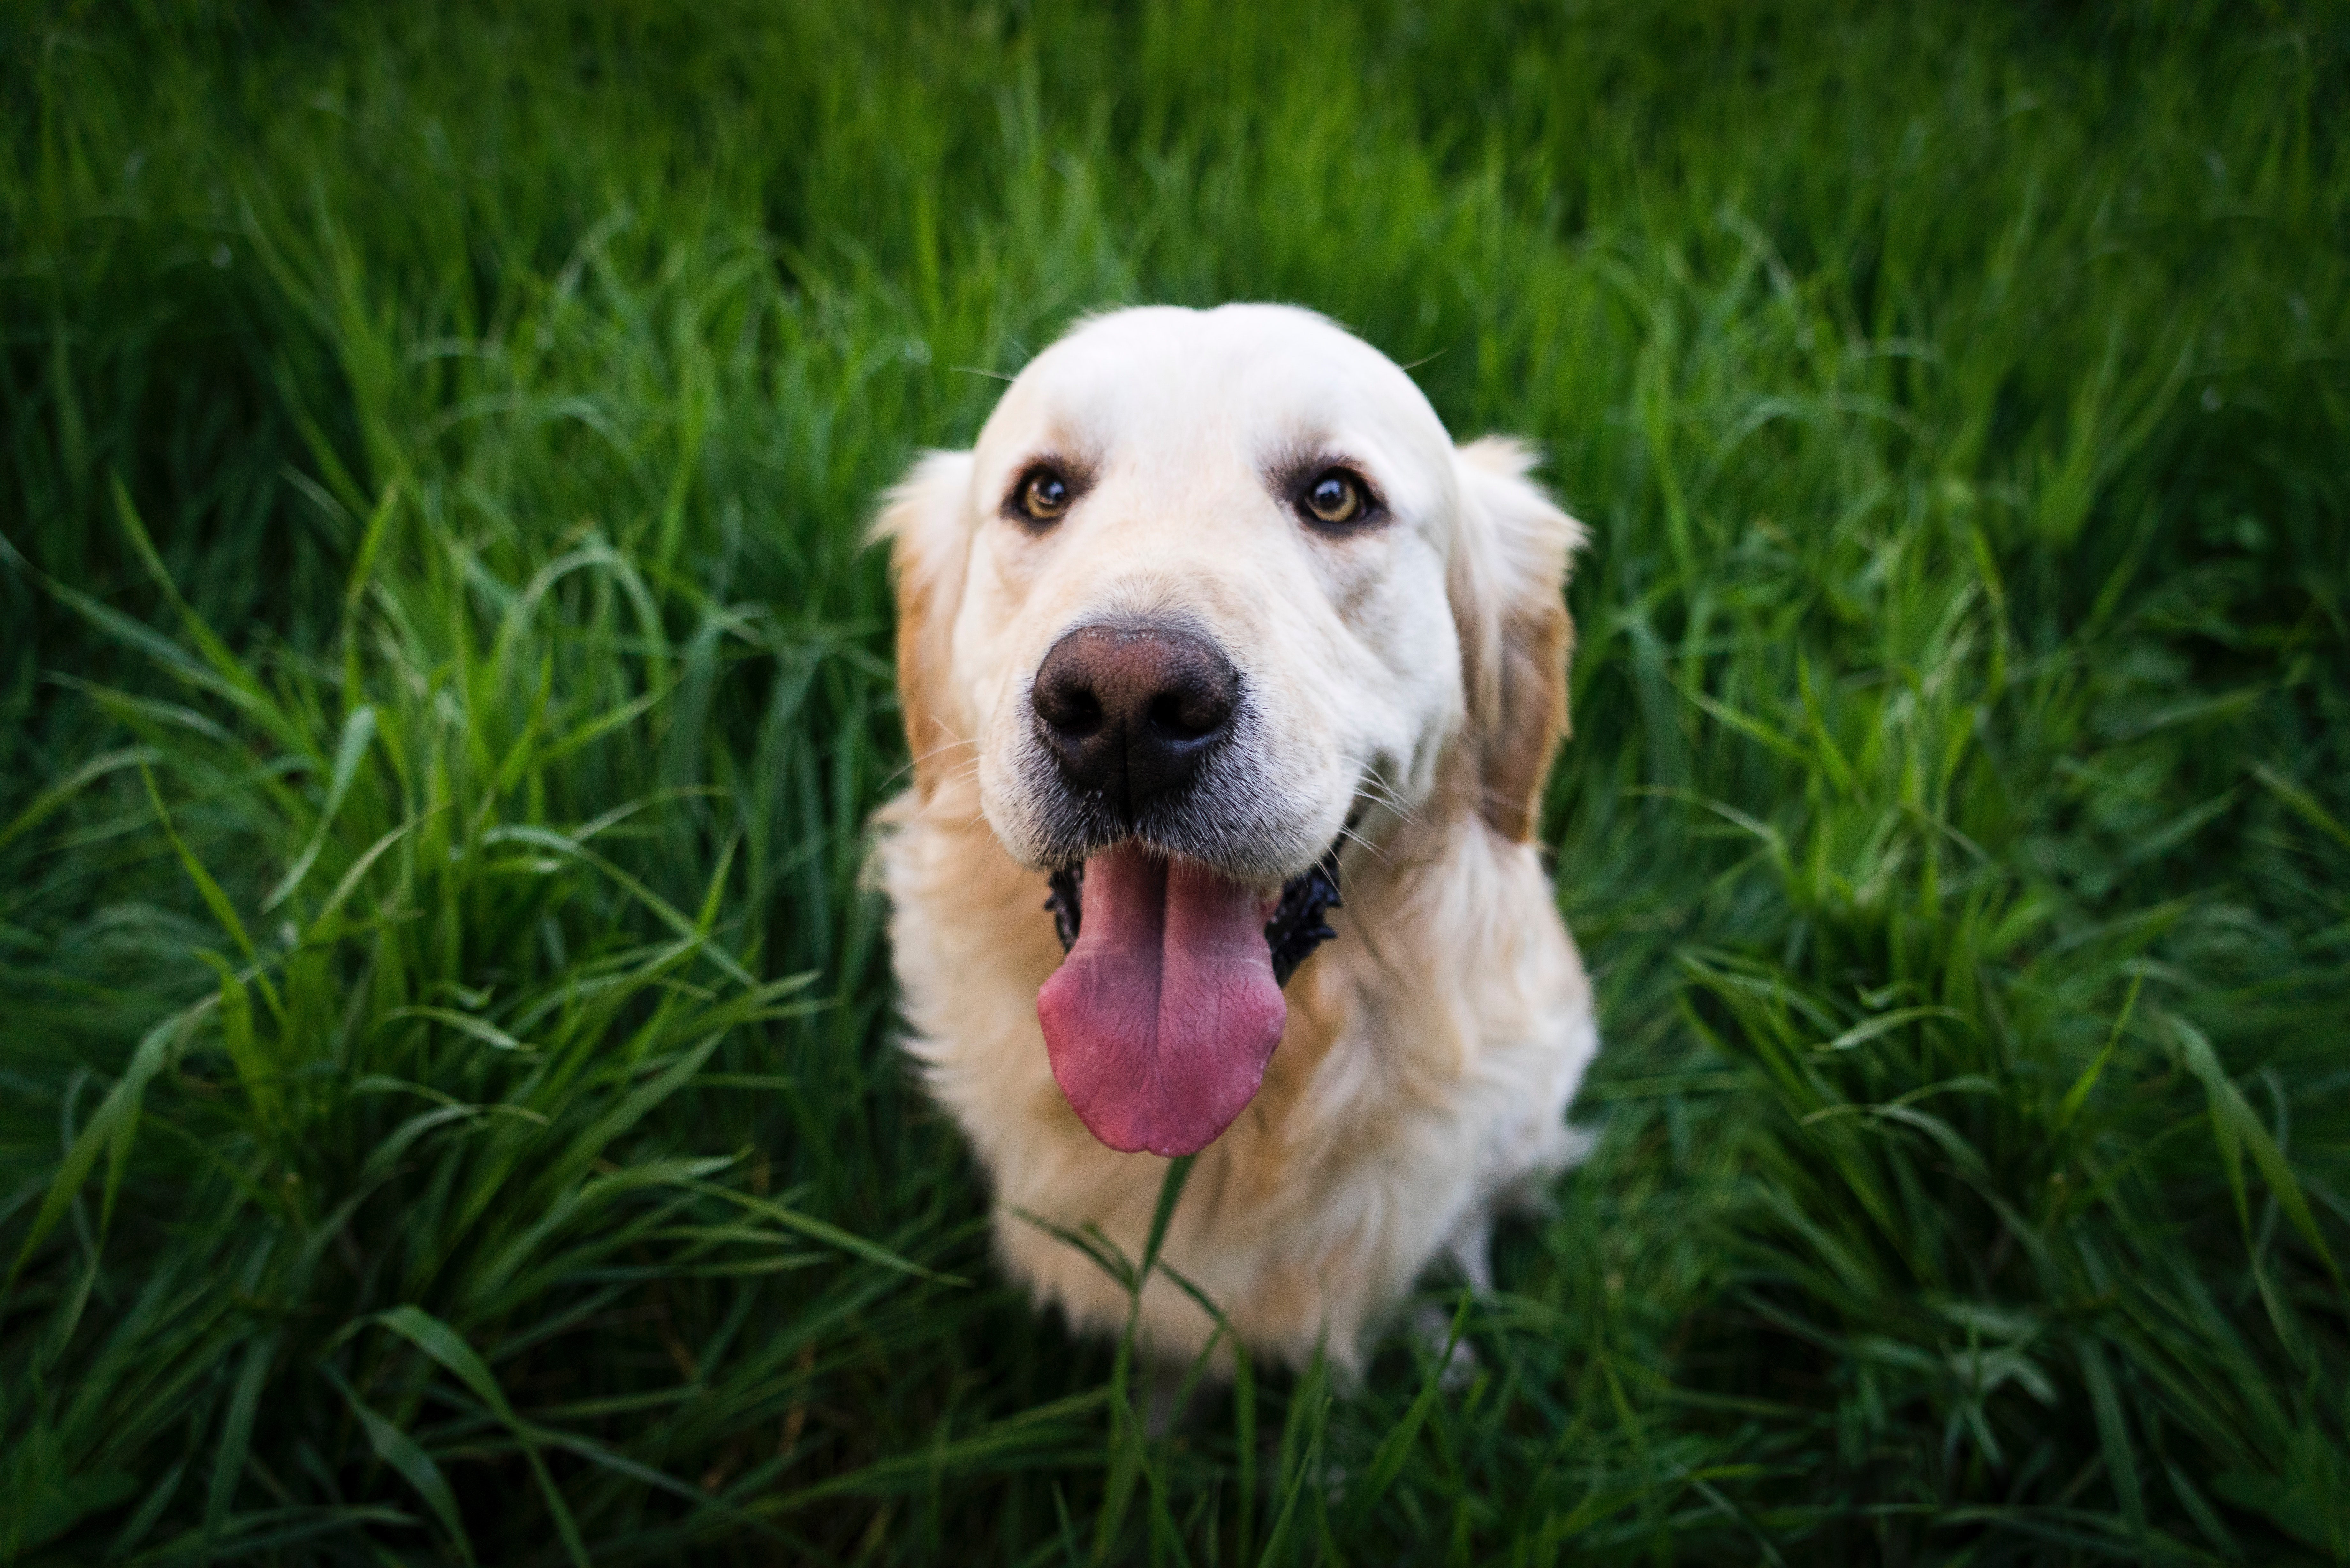
dog, mammal, vertebrate, dog breed, canidae, golden retriever, retriever, carnivore, grass, sporting group, akbash dog, labrador retriever, companion dog, maremma sheepdog, polish tatra sheepdog, snout, livestock guardian dog, plant, fawn